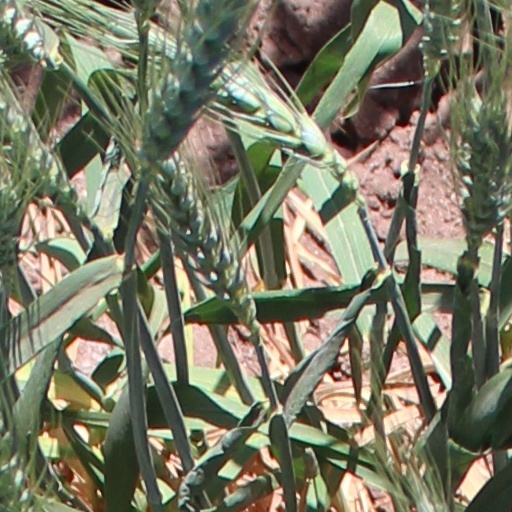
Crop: wheat